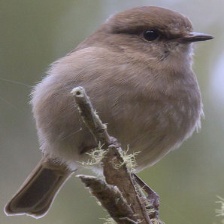
Species: DUSKY ROBIN
Scientific name: MELANODRYAS VITTATA
ImageNet parent category: robin